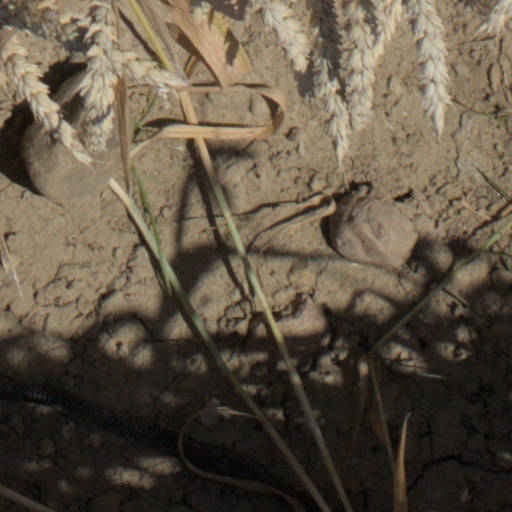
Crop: wheat